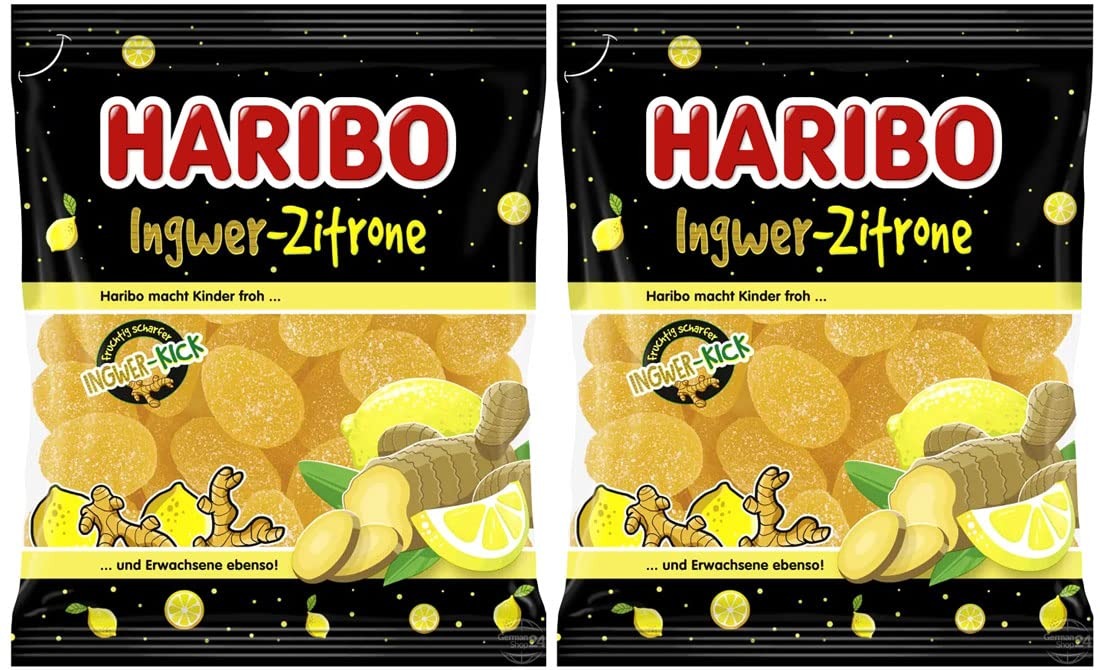
Item Name: Haribo Ingwer Zitrone (Ginger Lemon) Gummy Candy 2-Pack (2 x 160g)
Bullet Point 1: Haribo Ingwer Zitrone (Ginger Lemon) 2-Pack (2 x 160g)
Bullet Point 2: Imported from Germany
Product Description: Imported European Haribo Ingwer Zitrone. Lemony gummy candy with ginger flavor. Two packages x 160g
Value: 2.0
Unit: Count

Price: 6.315